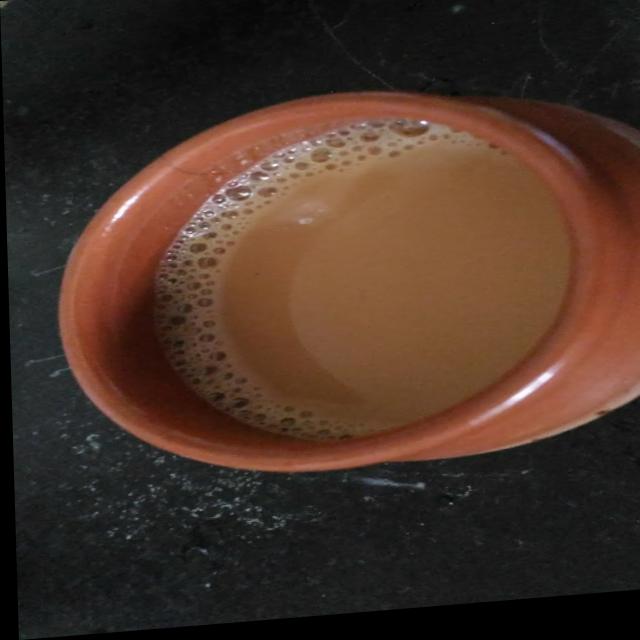
Dish: chai